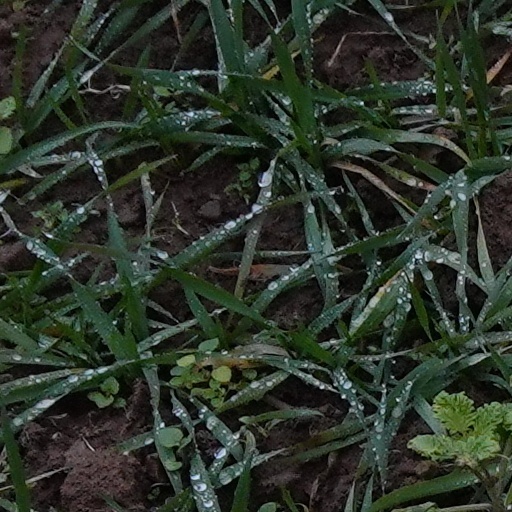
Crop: wheat